Robert Corteen Carswell

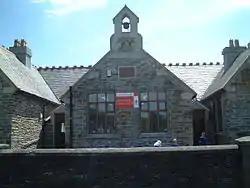
Bunscoill Ghaelgagh

In 1983 Bob Carswell began researching, revising and devising stories and rhymes for the Manx-language playgroup that was run by his first wife, Peg. Since 2006 he has been working as translator and creator of Manx language resources for the Bunscoill Ghaelgagh. He also creates similar resources for Unnid Gaelgagh (Manx Language Unit). His role in non-classroom Manx education includes involvement in media projects such as "Caarjyn as Fennee" (children's cartoons) and producing YouTube broadcasts on aspects of culture.